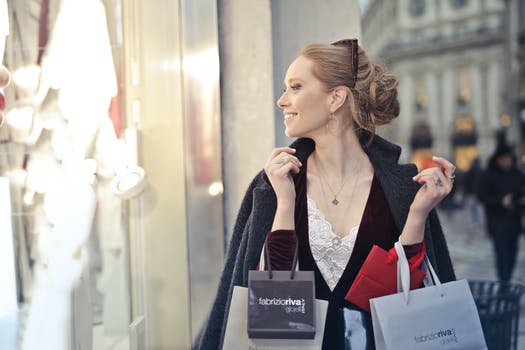
Label: No Watermark